Urby Emanuelson

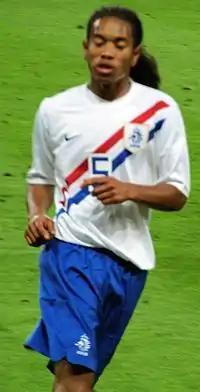
Emanuelson in action for the Netherlands

Emanuelson represented Netherlands up to the U21 levels.